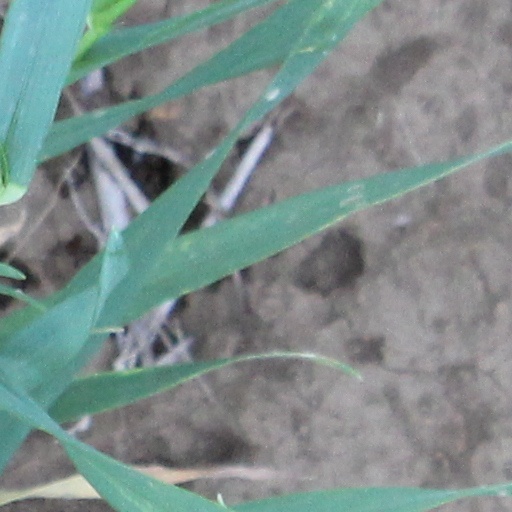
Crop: wheat